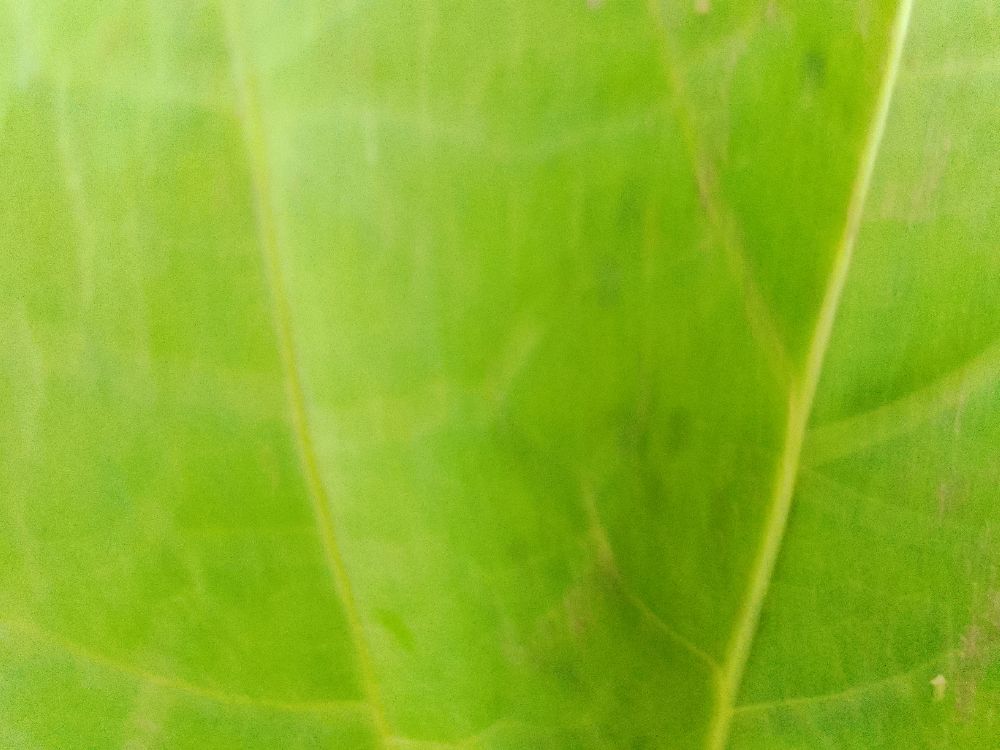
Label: healthy